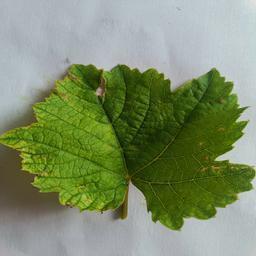
Label: Healthy Leaves